Brescia

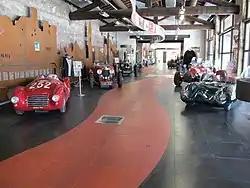
Mille Miglia Museum

Brescia has three railway stations. The main station, which opened in 1854, is located on the Milan-Venice railway and is the starting point for the Brescia-Iseo-Edolo, Brescia-Cremona, Brescia-Parma and Bergamo–Brescia rail lines. The station has 15 platforms and is used by about 20 million passengers per year. Other railway stations are "Borgo San Giovanni" (a lesser station that is located on the Brescia-Iseo-Edolo railway) and "Brescia Scalo", with no passenger service and used as a freight station.